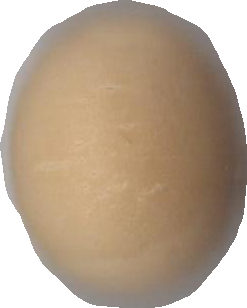
Variety: Grobogan